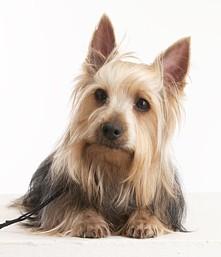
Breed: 202-n000020-Australian_terrier